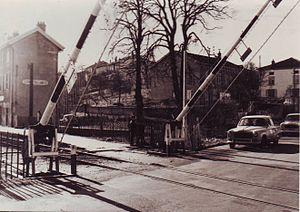
la gare et le passage à niveau
La gare de Xermaménil - Lamath est une ancienne gare ferroviaire française de la ligne de Mont-sur-Meurthe à Bruyères, située sur le territoire de la commune de Lamath, et proche de la commune de Xermaménil, dans le département de Meurthe-et-Moselle en Lorraine. Elle est fermée lors de l'arrêt du trafic voyageur de la ligne en 1980.